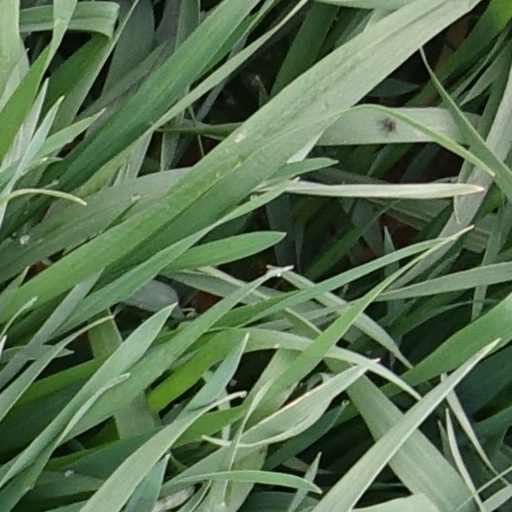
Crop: wheat